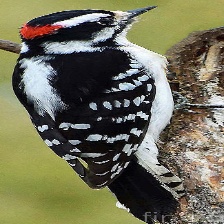
Species: DOWNY WOODPECKER
Scientific name: PICOIDES PUBESCENS